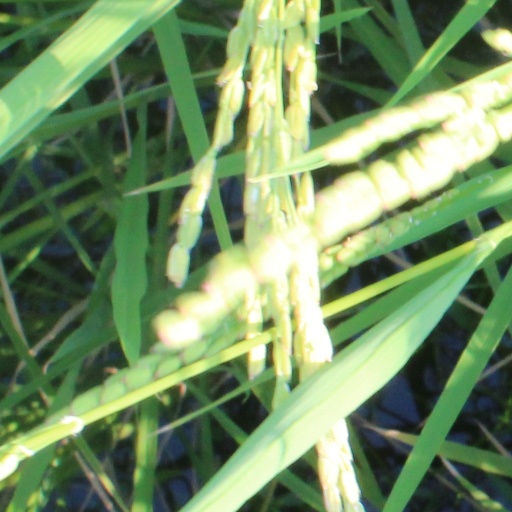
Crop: rice